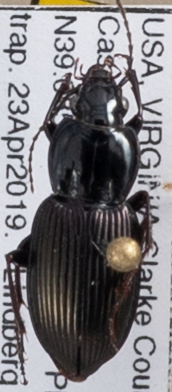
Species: Pterostichus trinarius
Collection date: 2019-04-23
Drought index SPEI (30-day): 0.41
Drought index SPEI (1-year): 2.09
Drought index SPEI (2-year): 2.09